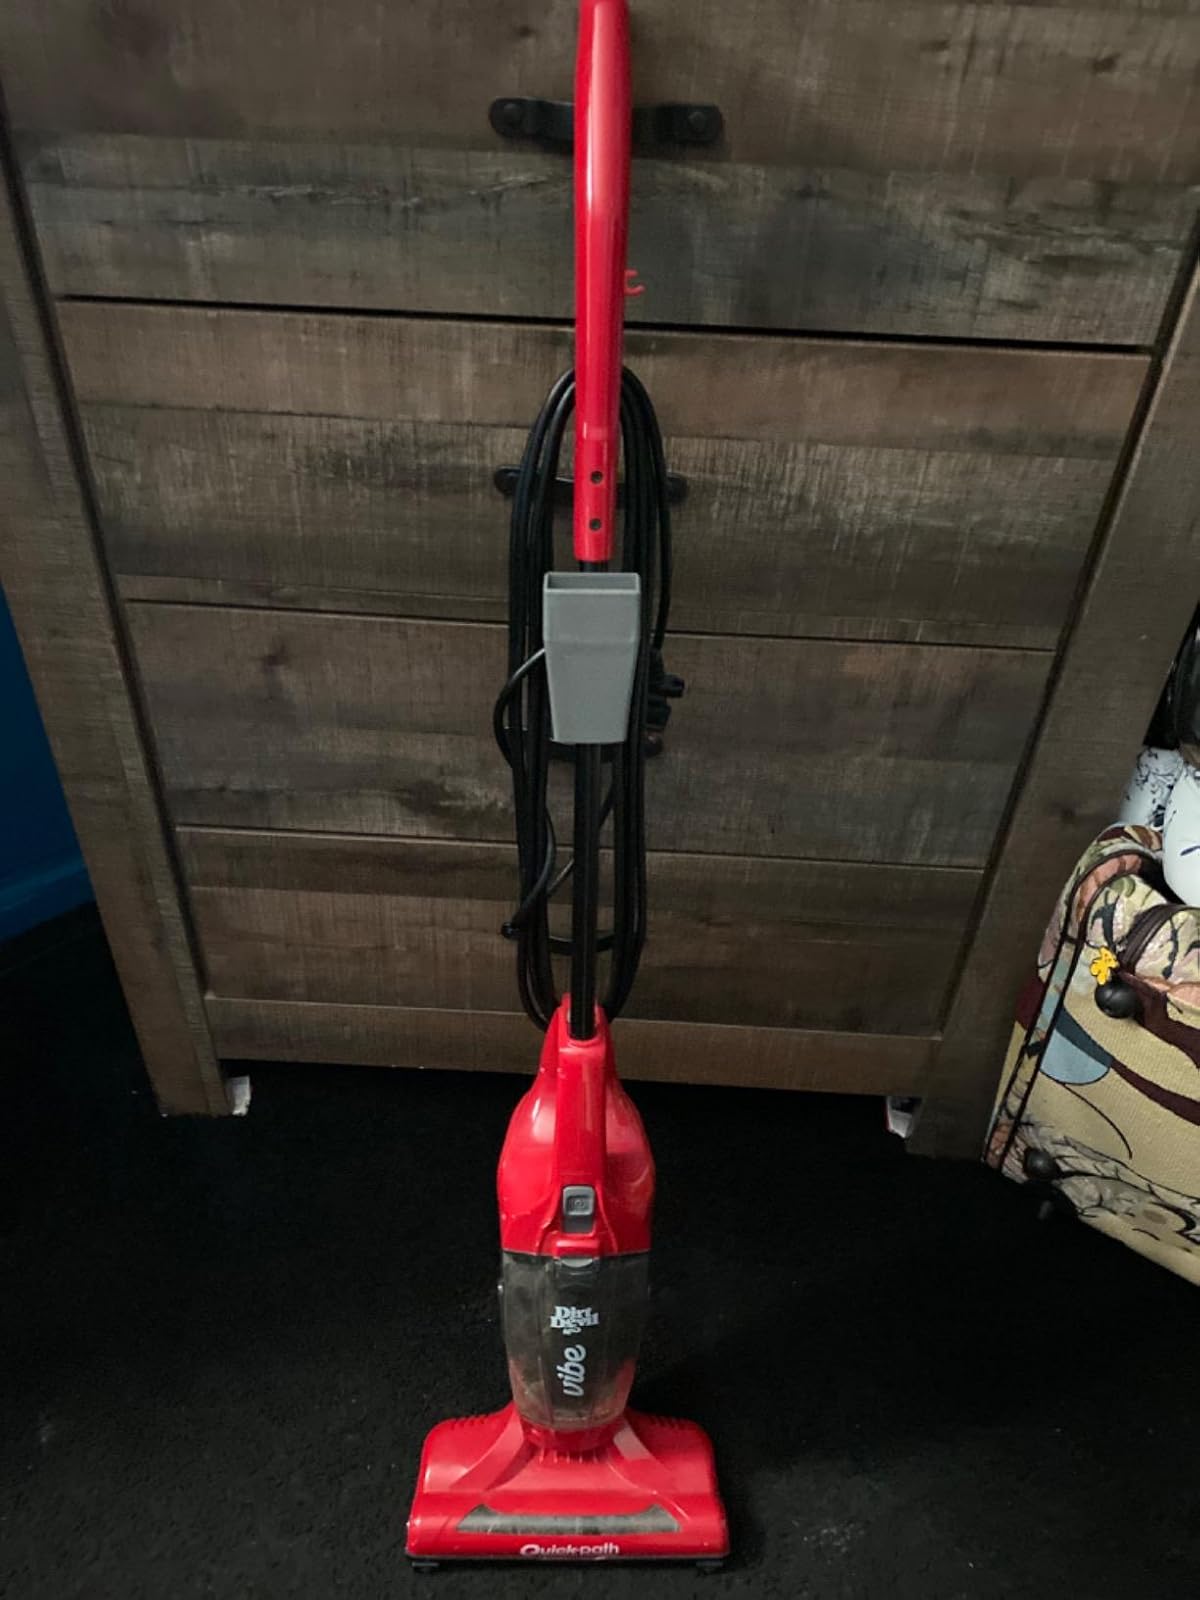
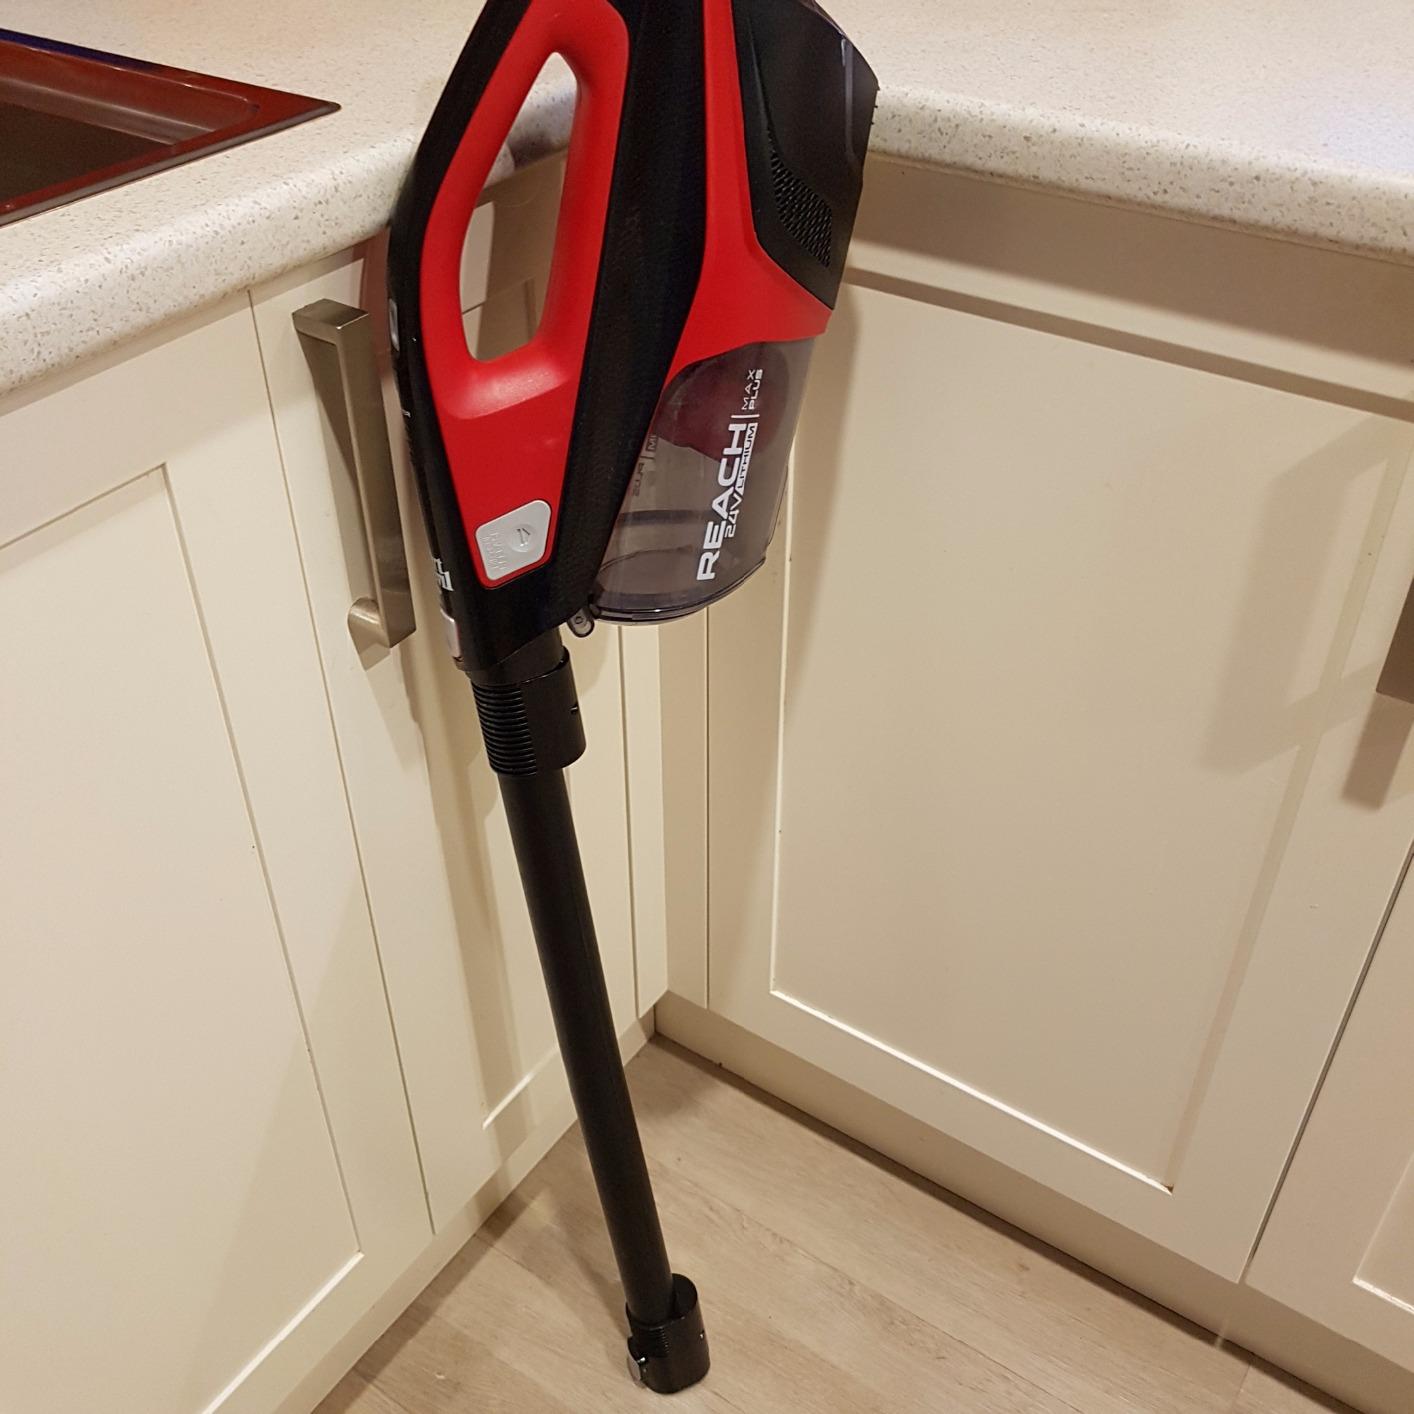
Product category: items_vacuum
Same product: no